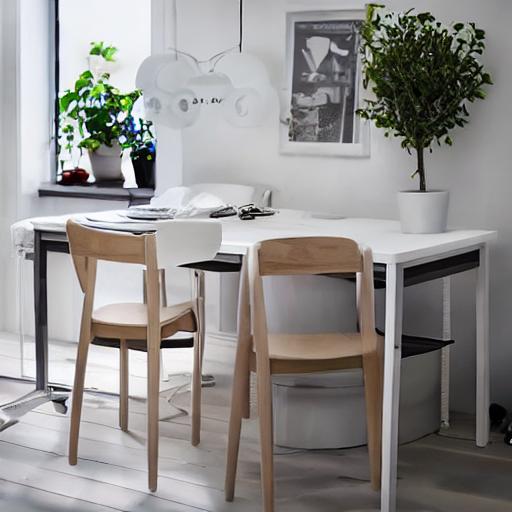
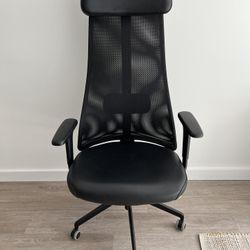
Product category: items_chair
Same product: no